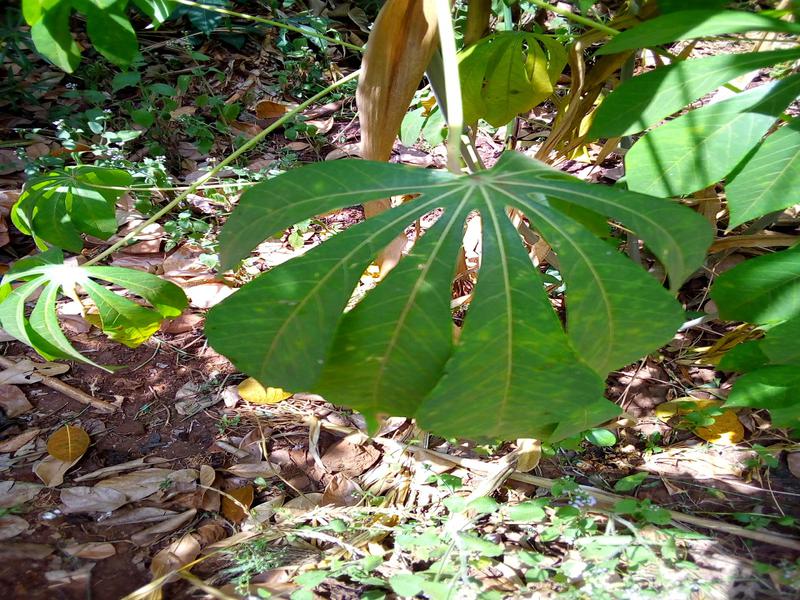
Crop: cassava
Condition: brown_streak_disease